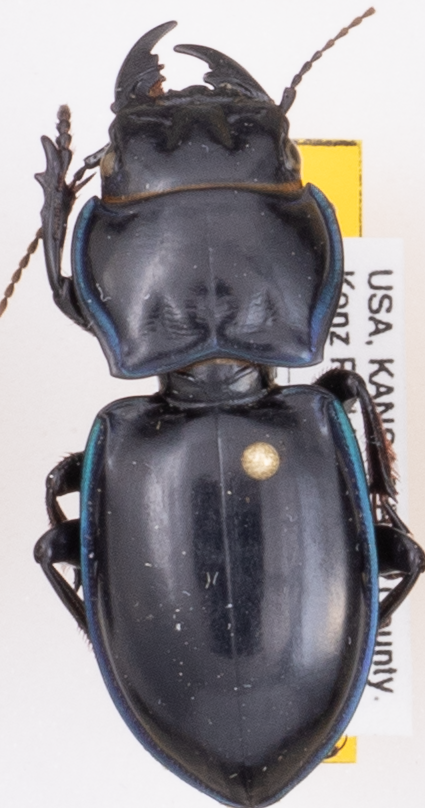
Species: Pasimachus elongatus
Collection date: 2015-08-17
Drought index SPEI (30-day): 0.318
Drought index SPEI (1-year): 0.454
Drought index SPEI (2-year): -0.27